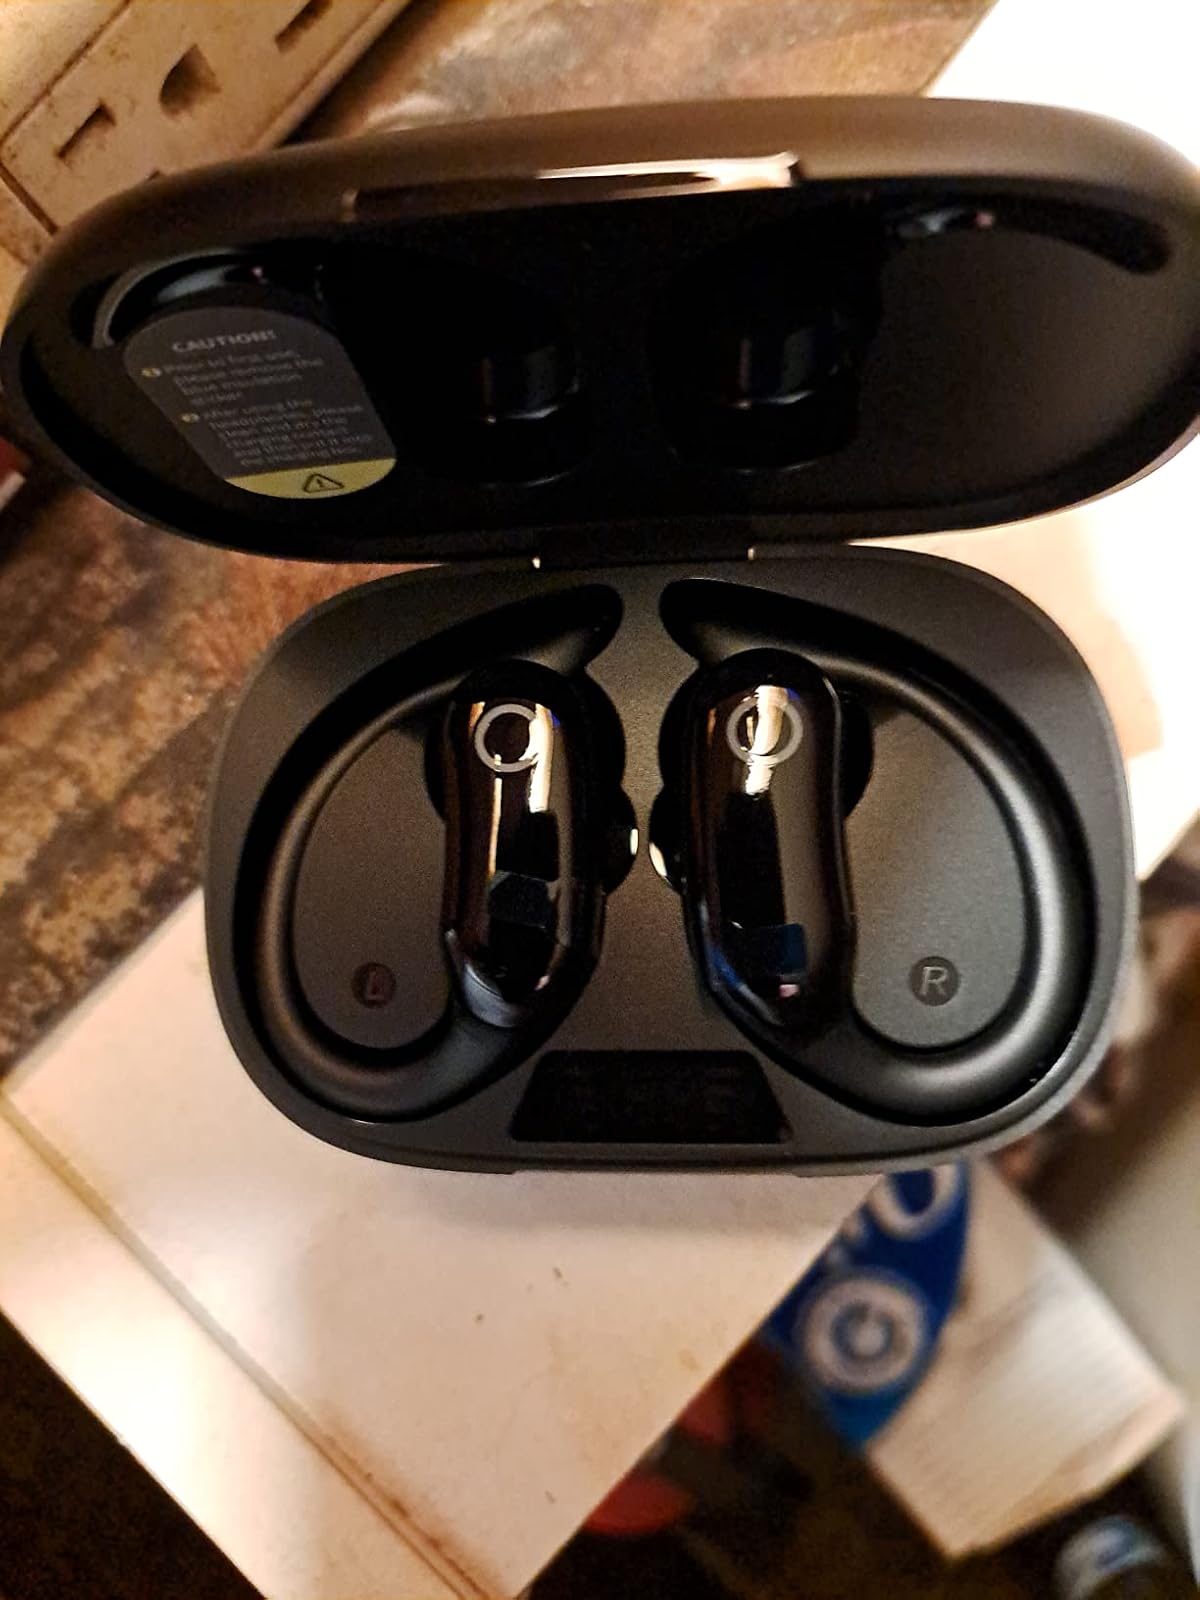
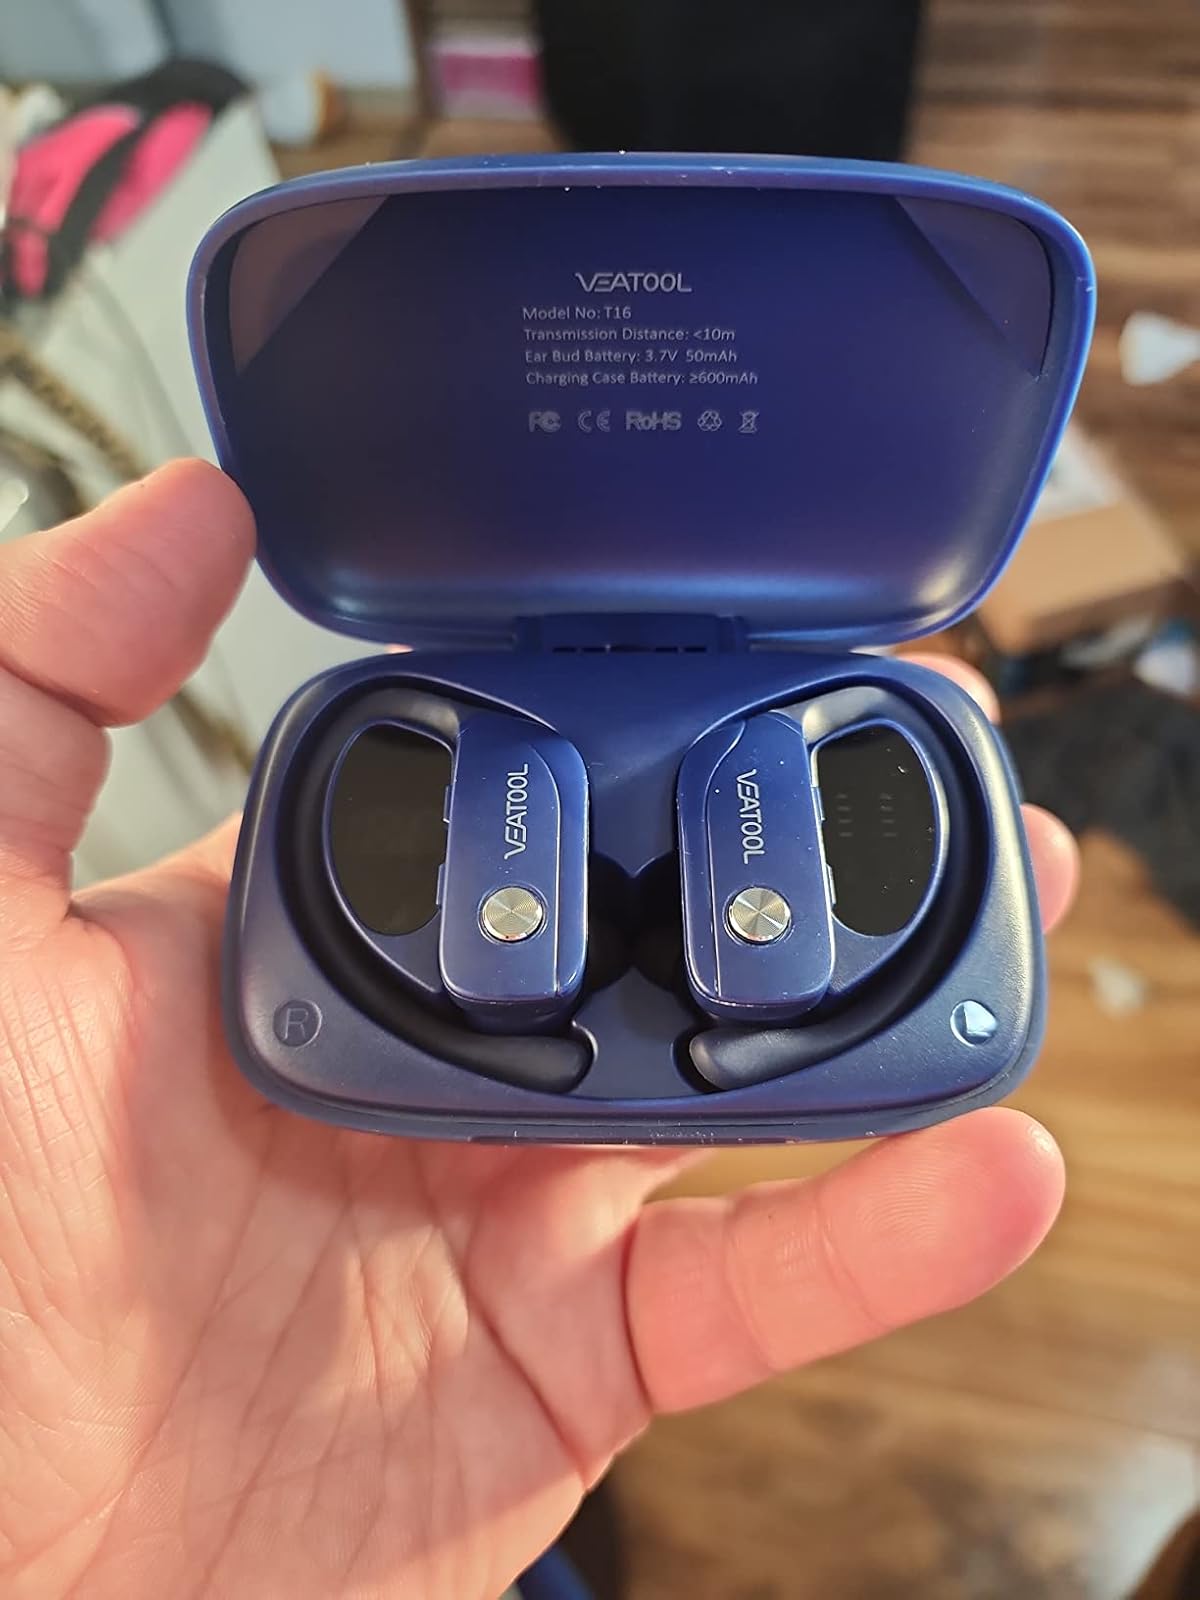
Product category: earbuds
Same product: no